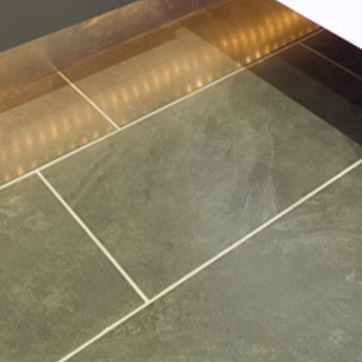
Material: tile